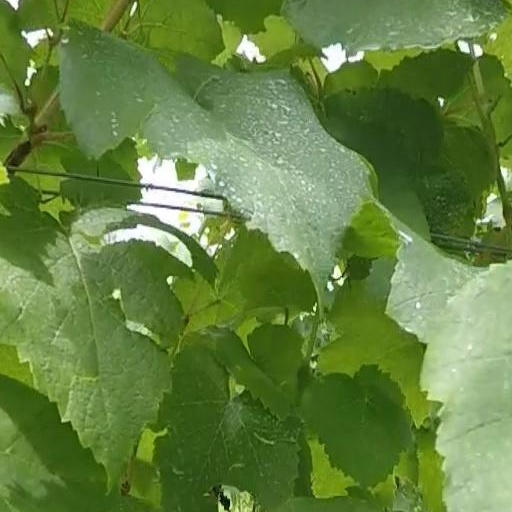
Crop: grape